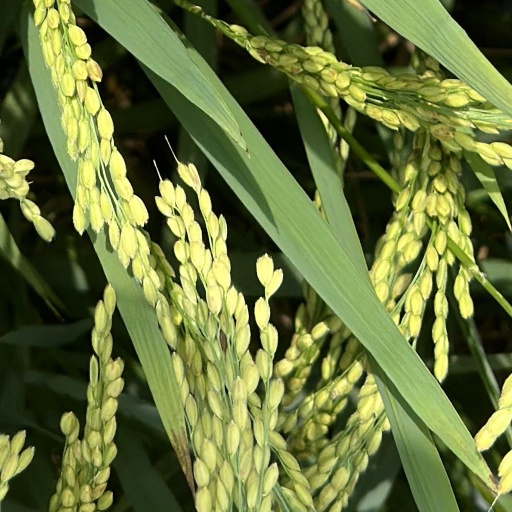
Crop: rice